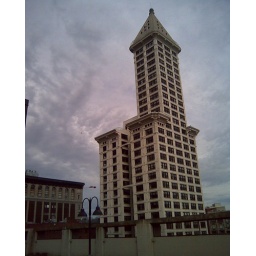
View of Smith Tower (1914) from roof of parking garage near Seattle Pioneer Square. 6/21/2008. Cell phone series.